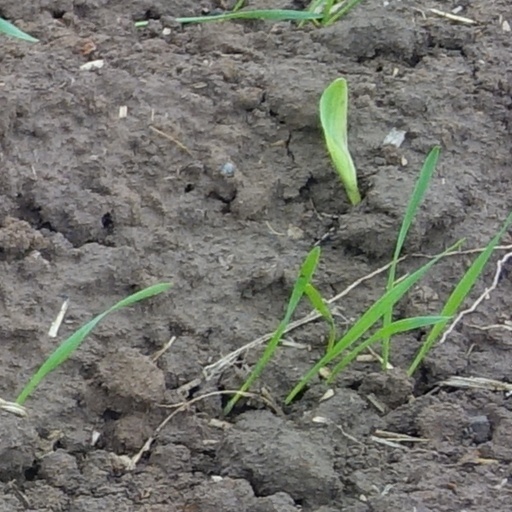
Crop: wheat